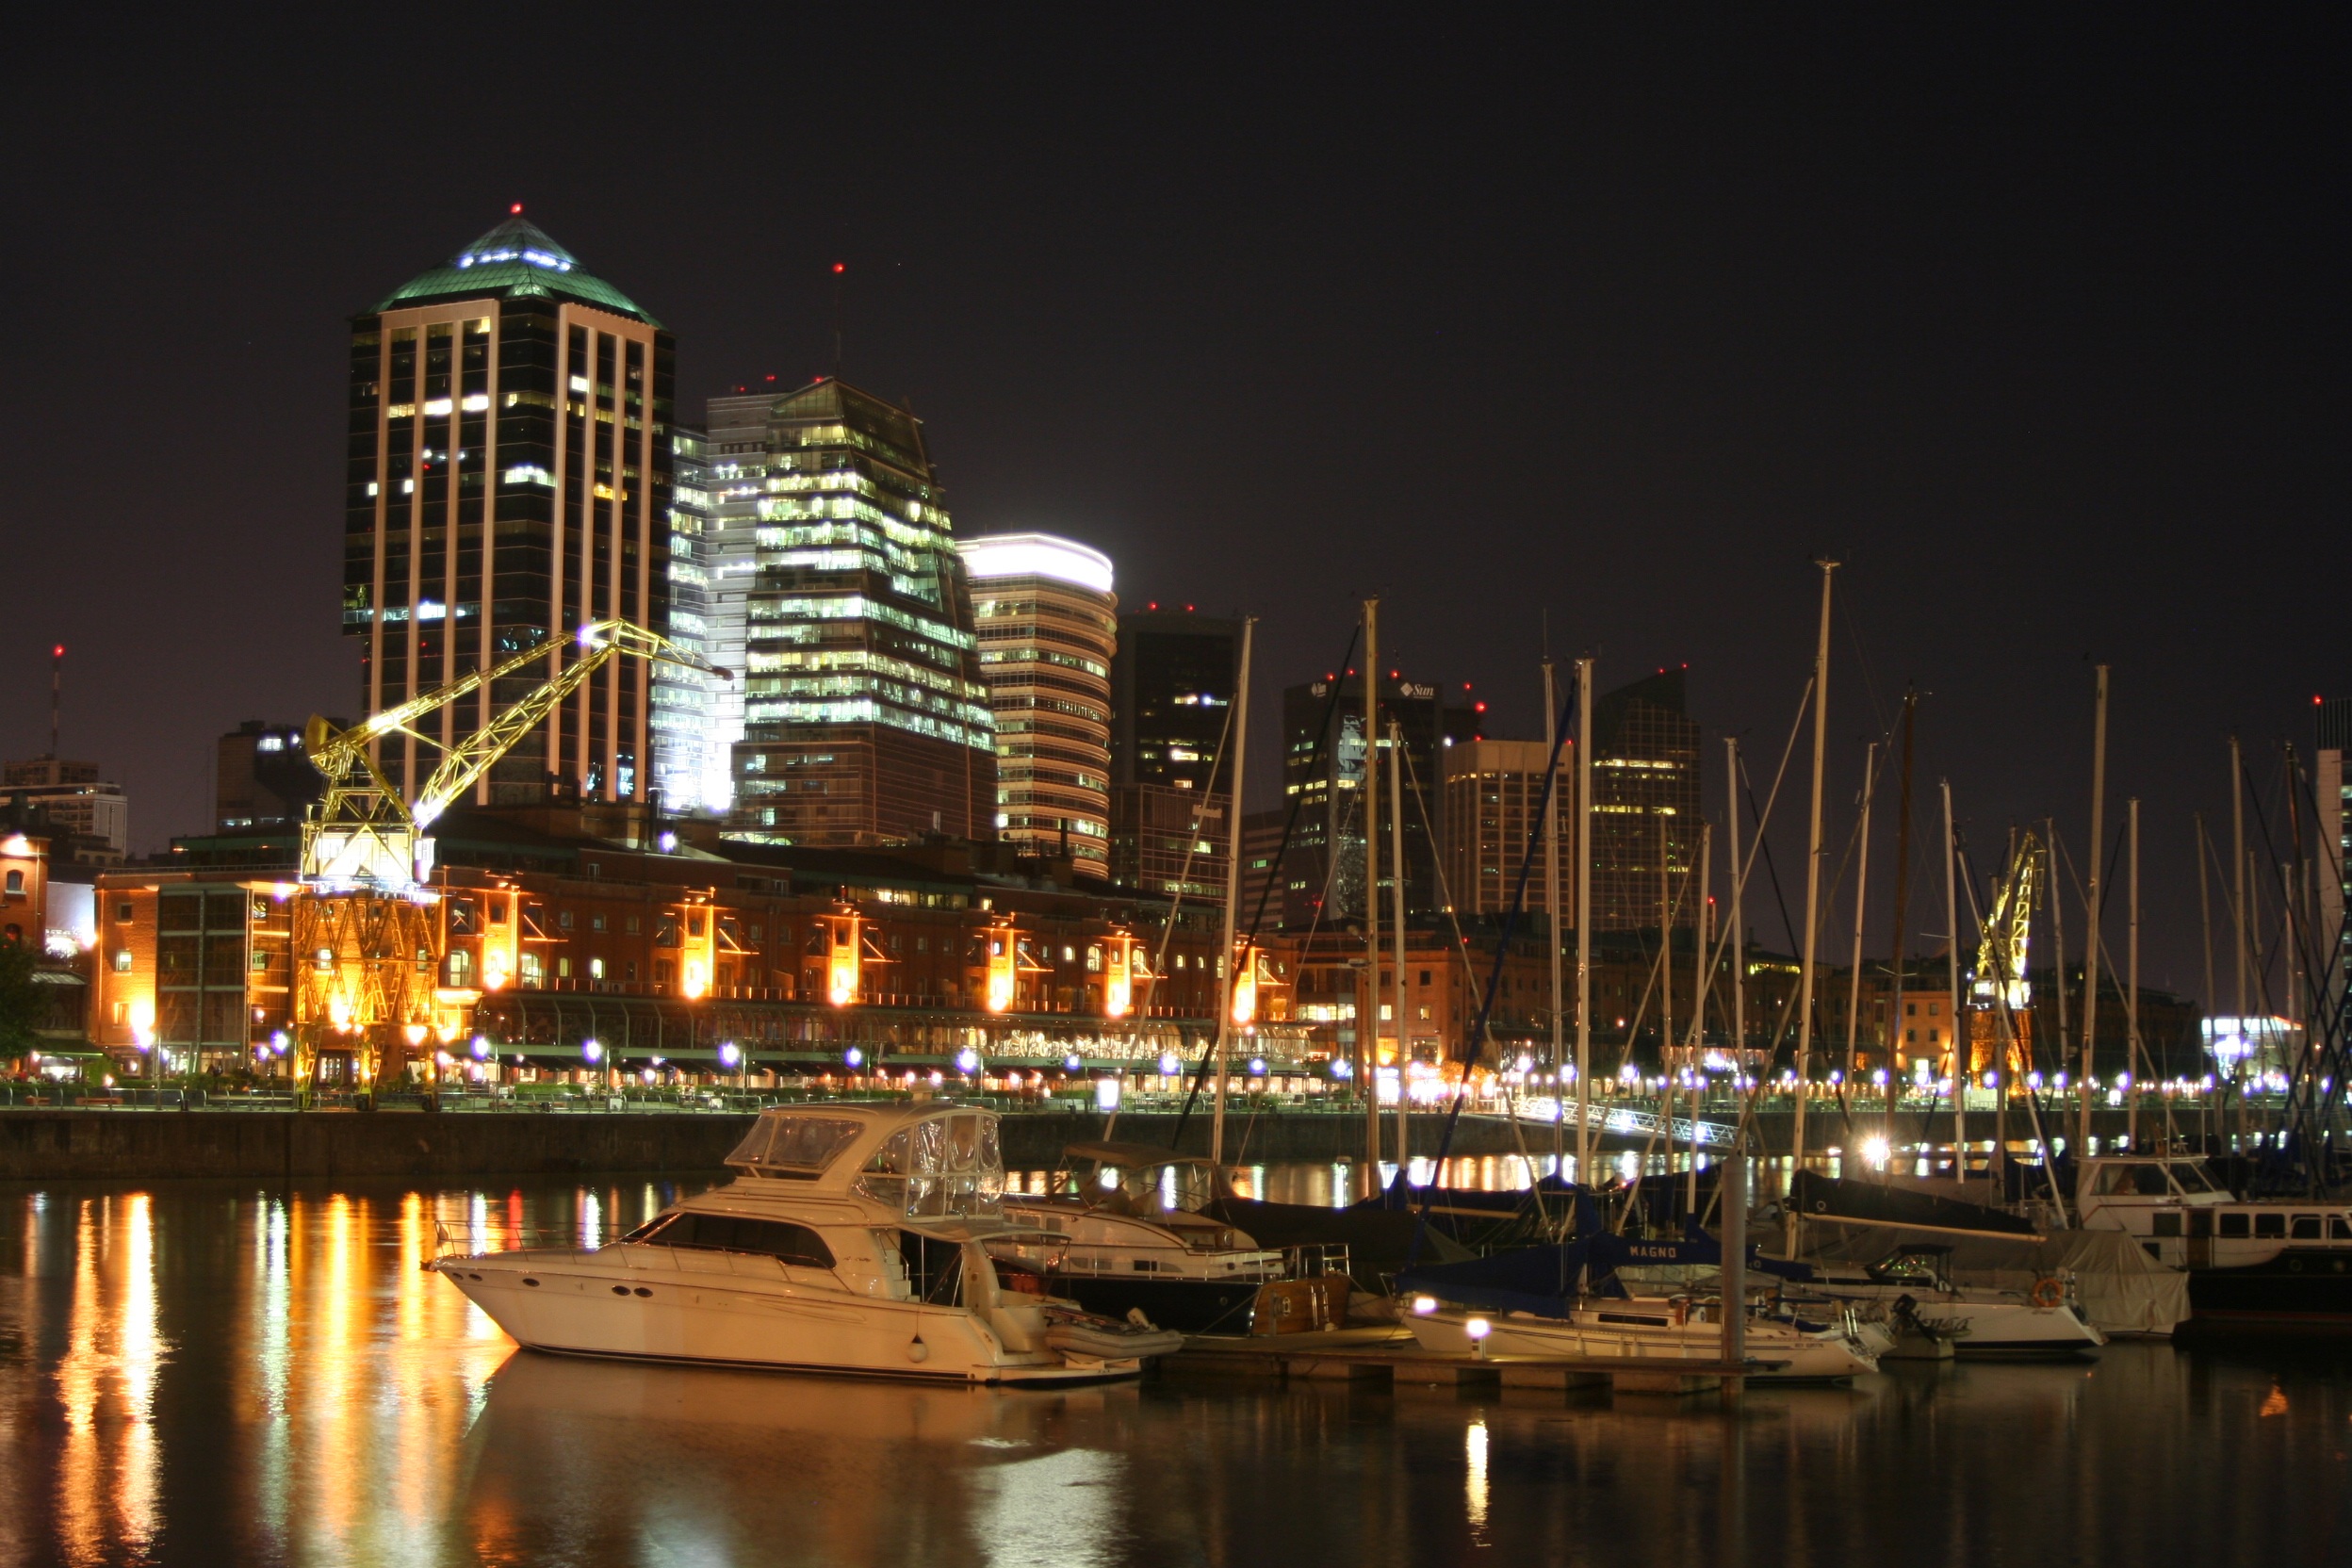
landscape, dock, skyline, night, city, skyscraper, cityscape, downtown, dusk, evening, log, reflection, vehicle, landmark, marina, port, waterway, argentina, cranes, metropolis, buenos aires, puerto madero, human settlement, metropolitan area